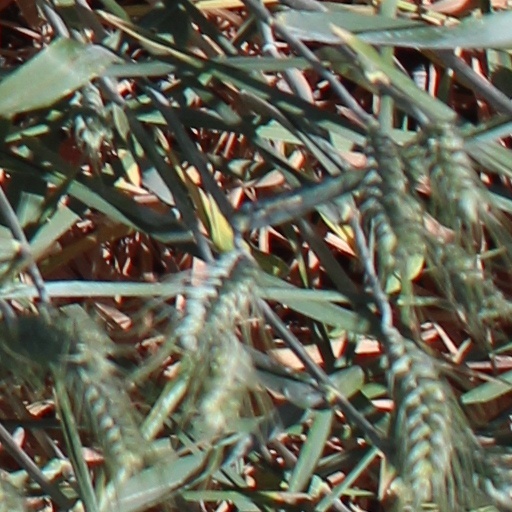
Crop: wheat